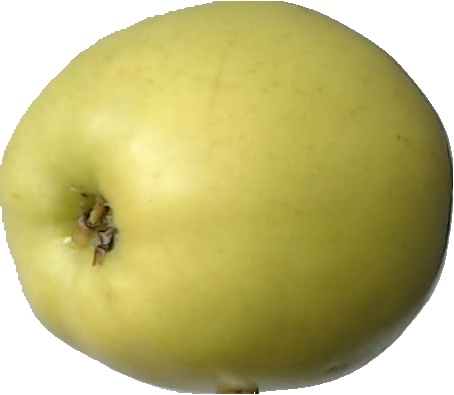
Label: apple_golden_2